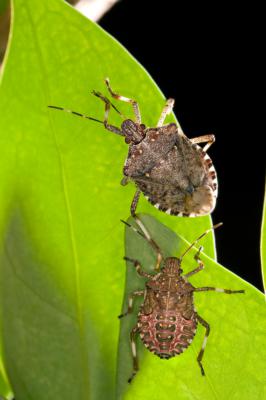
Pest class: stink_bug